John C. McGinley

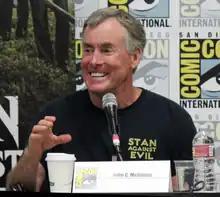
McGinley speaking at the Stan Against Evil panel during the 2017 Comic-Con International at the San Diego Convention Center

He began 2013 in the Broadway revival of "Glengarry Glen Ross" as Dave Moss. "It was the best couple of months of my life," he said. In the same year, it was announced that TBS made a series order for the television series "Ground Floor", which stars McGinley. The series was canceled in 2015 after two seasons. In October 2014, McGinley hosted The E Street Radio channel on Sirius XM20 radio, discussing his appreciation of Bruce Springsteen's music, and their shared New Jersey roots.